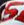
Number: 5